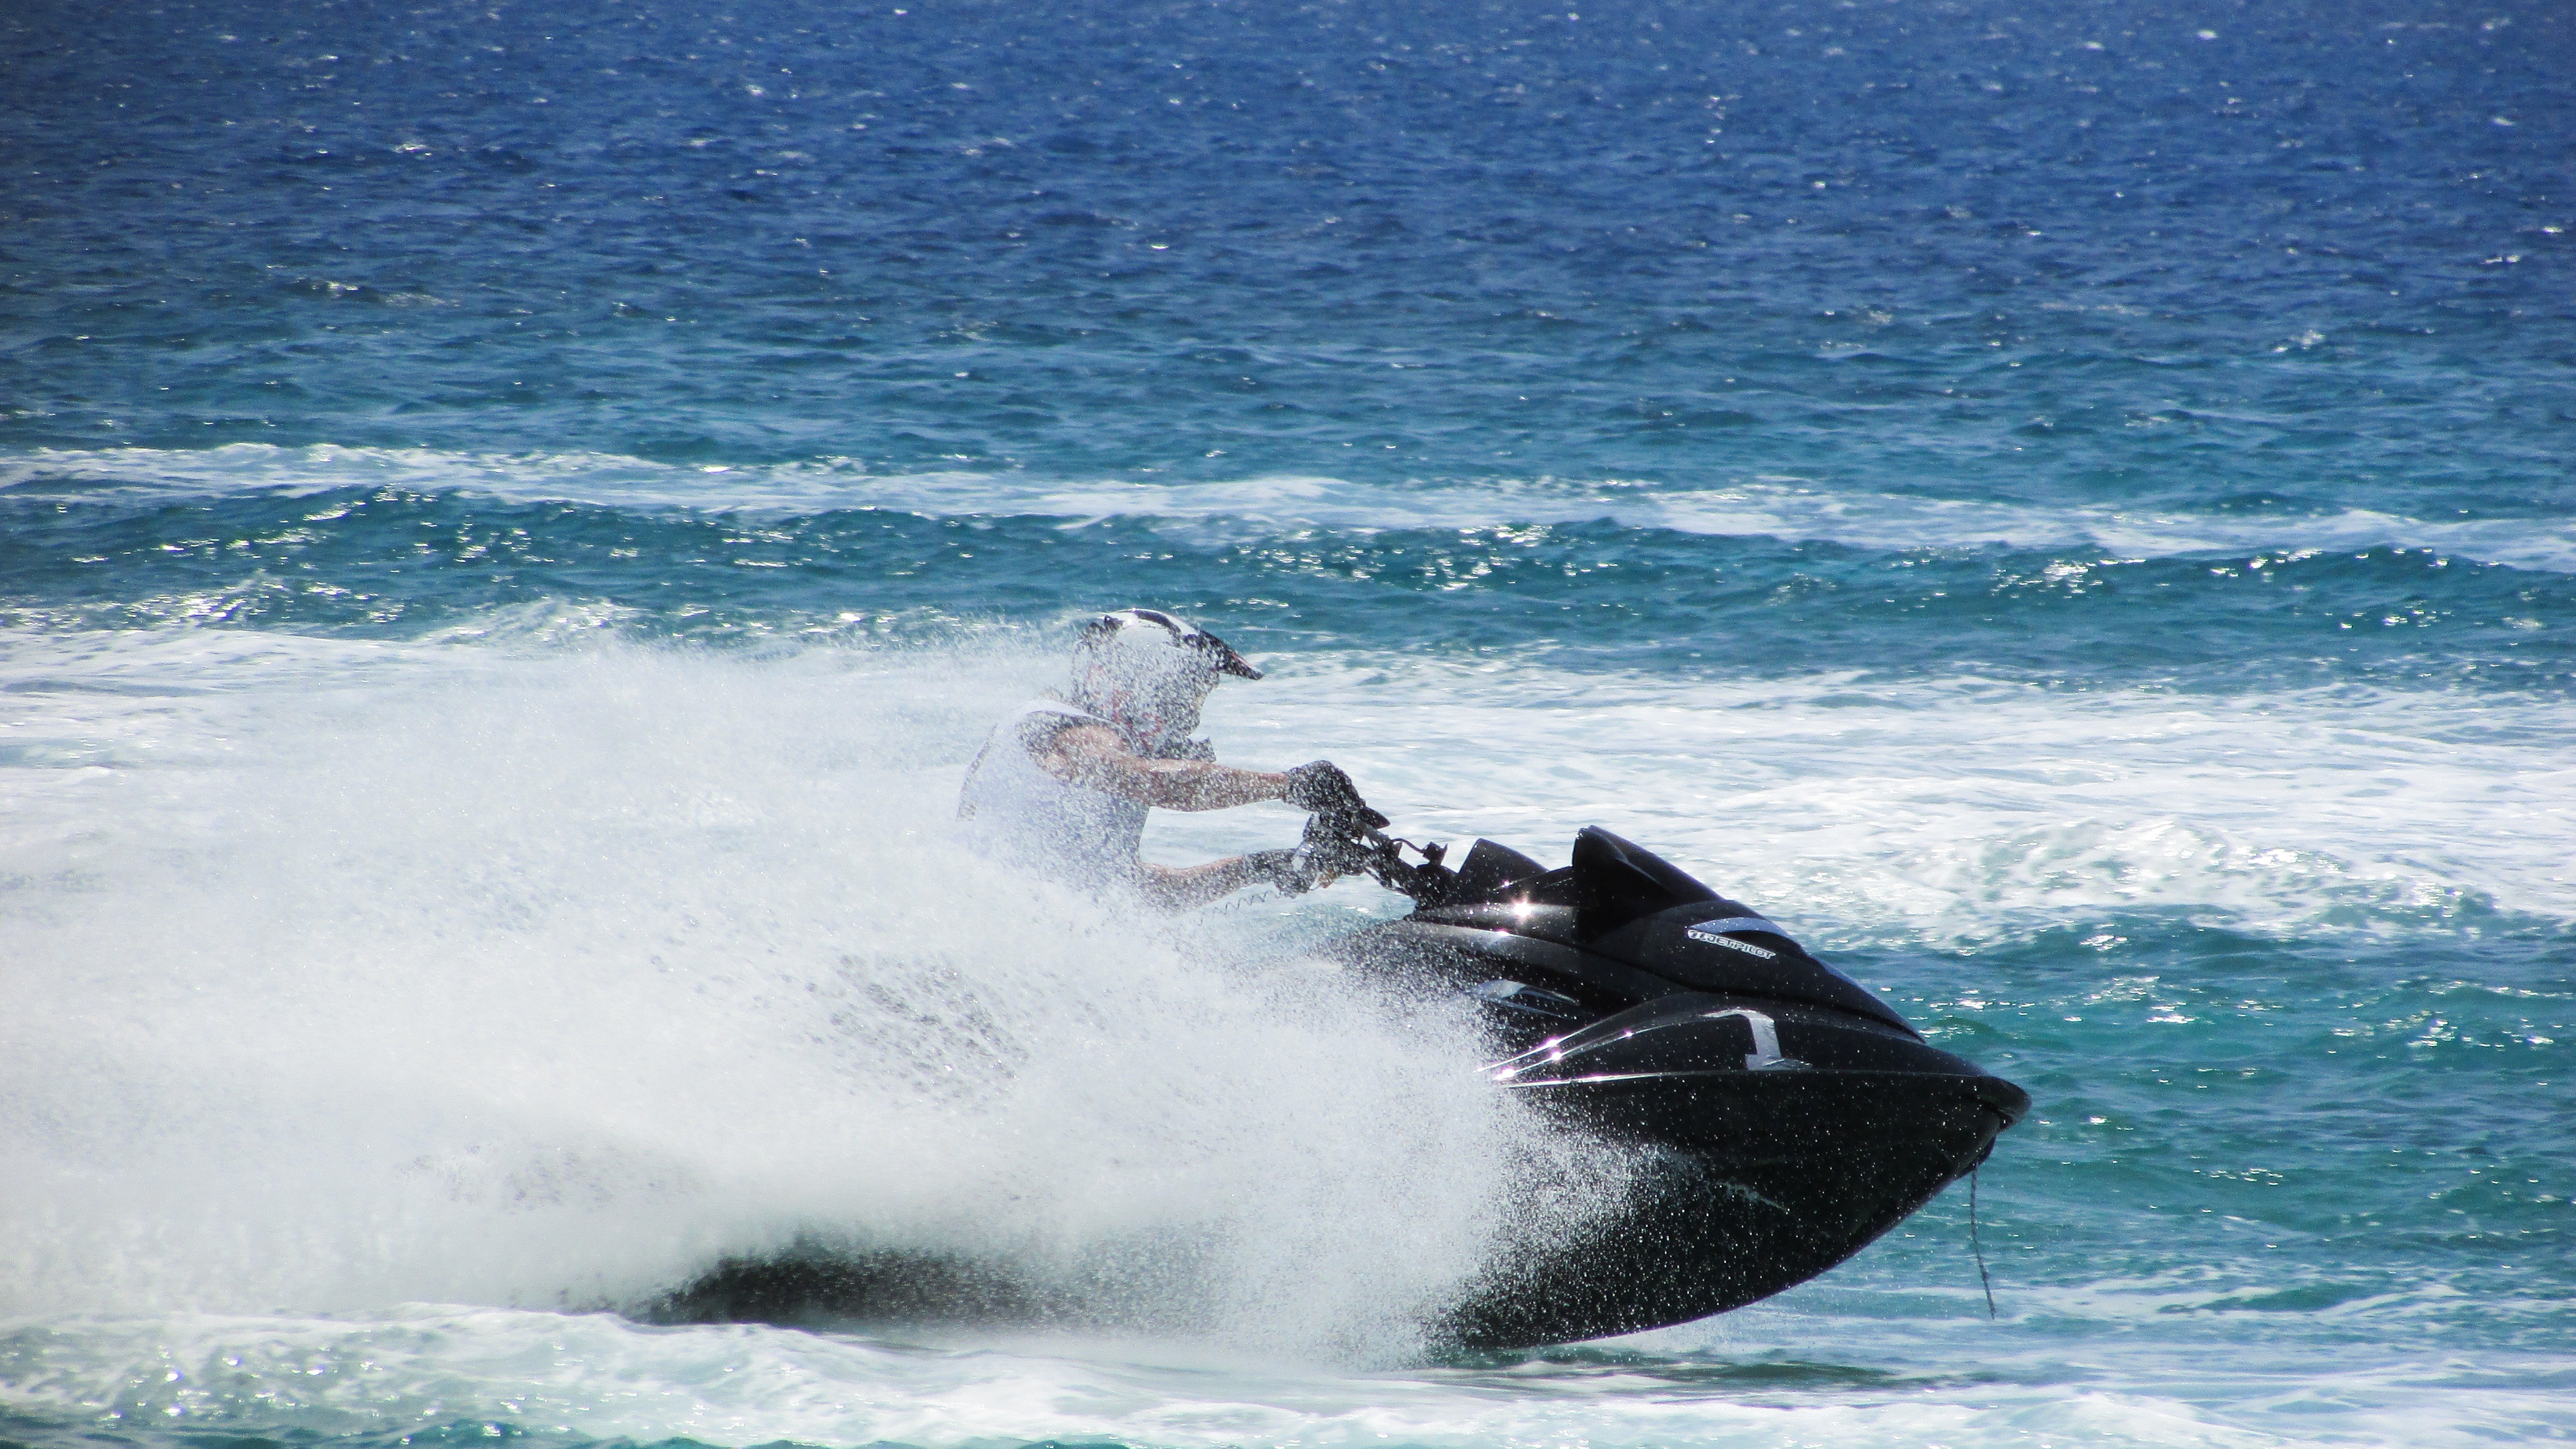
sea, coast, water, ocean, sport, wave, summer, recreation, surfing, vehicle, action, extreme, speed, activity, race, fun, sports, boating, fast, excitement, water sport, jet ski, wind wave, boardsport, surfing equipment and supplies, bodyboarding, powerboating, personal water craft